Laarni Malibiran

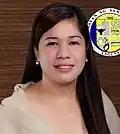
Malibiran's portrait in 2019.

On May 11, 2010, Malibiran was proclaimed and elected to the Santa Cruz Municipal Council during the 2010 Santa Cruz local elections, placing fourth of 29 candidate's for the position and garnered 13,875 votes of the total votes counted. She along with Councilor Laura Obligacion are the only female elected and served in the council.